Mark Viduka

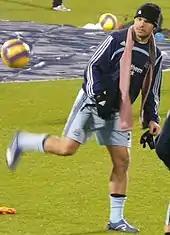
Viduka warming up for Newcastle

In signing for Newcastle, Viduka became manager Sam Allardyce's first signing at the club. His contract was for two years, with the option of a third year. He made his Newcastle debut in a Premier League match at Bolton on 11 August and scored his first goal on 26 August against his former club Middlesbrough.